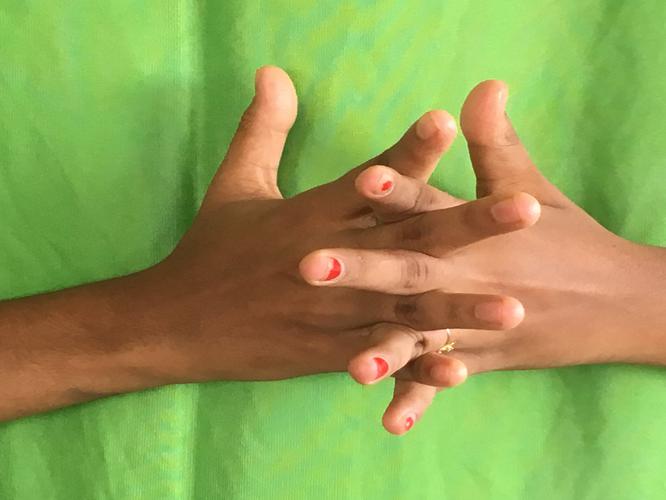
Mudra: Karkatta
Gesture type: double_hand